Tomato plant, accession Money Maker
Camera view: tilt-top (135 deg); turntable rotation: 120 degrees
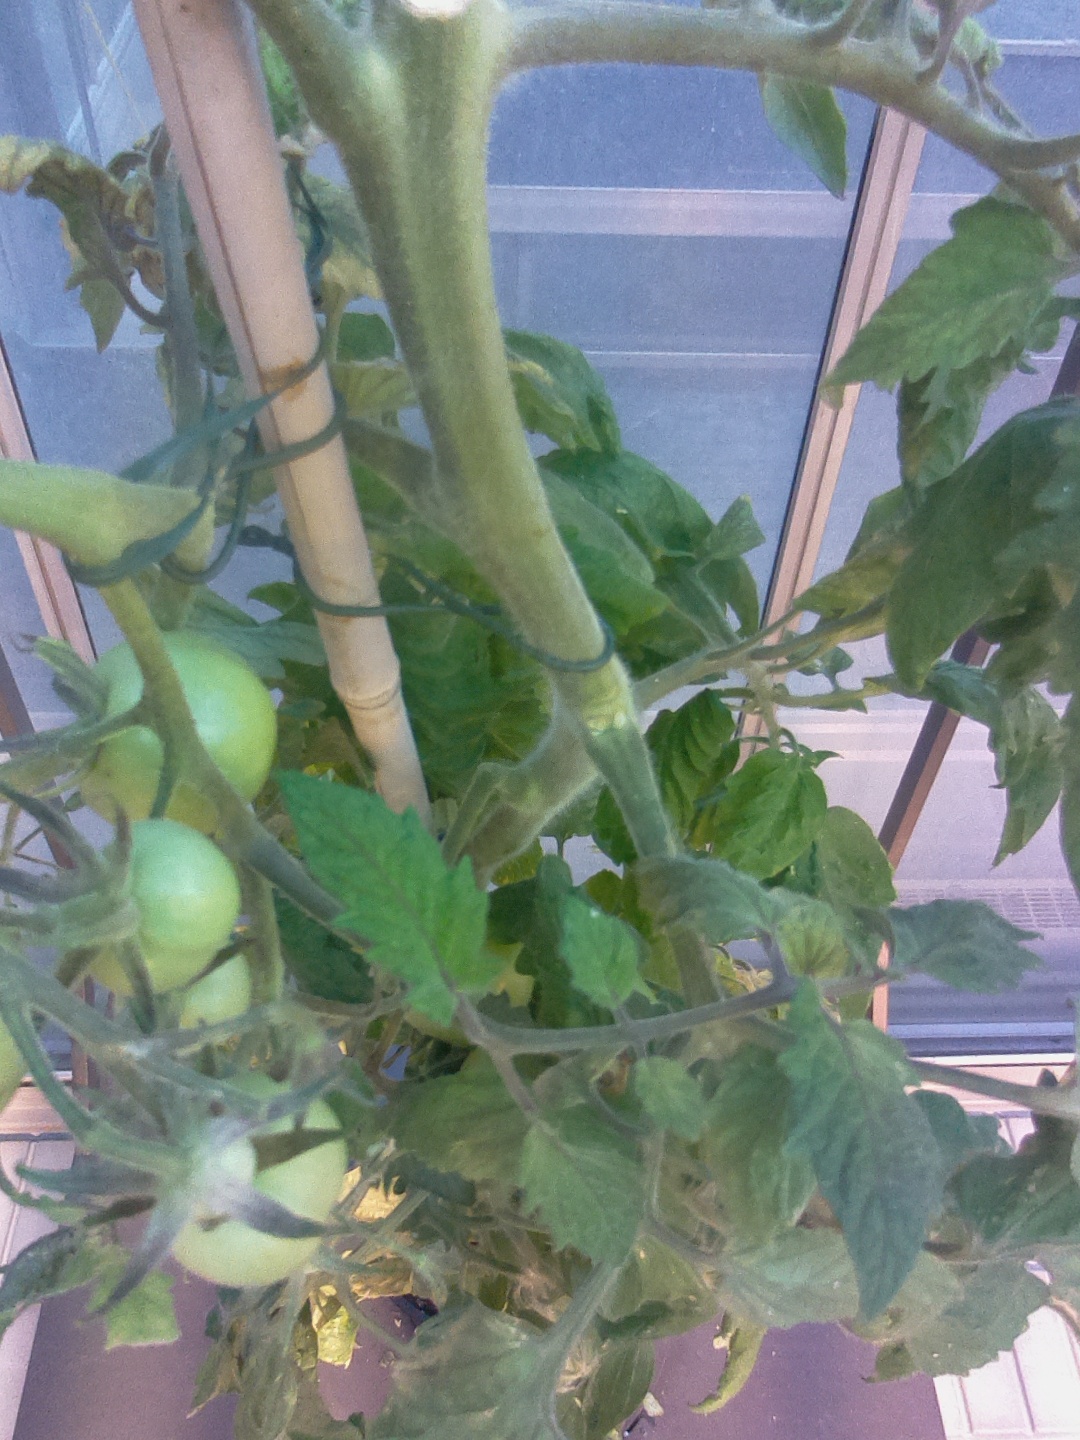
BBCH growth stage 78: 80% -90% of final fruit size